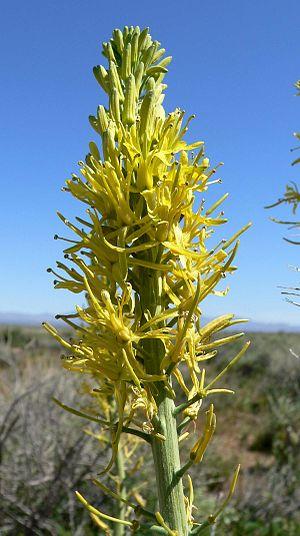
Stanleya pinnata est une plante de la famille des Brassicaceae, originaire de l'ouest des États-Unis, connue sous le nom commun de Plume du Prince.